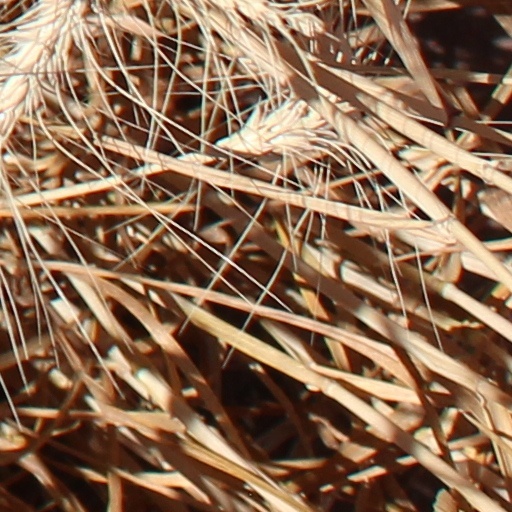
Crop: wheat